16th Michigan Infantry Regiment

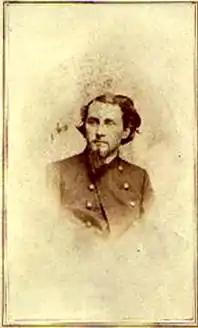
Col. Norval E. Welch

The 16th Michigan Infantry Regiment was an infantry regiment that served in the Union Army during the American Civil War.